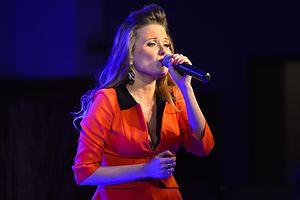
Małgorzata « Gosia » Andrzejewicz, née le 14 janvier 1984 à Bytom, est une chanteuse polonaise de pop.